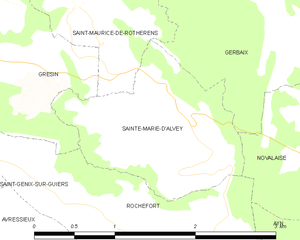
Carte des communes françaises